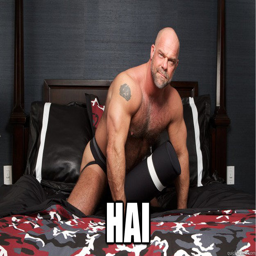
if you give me a brownie i 'll probably bite your hand off confession bear